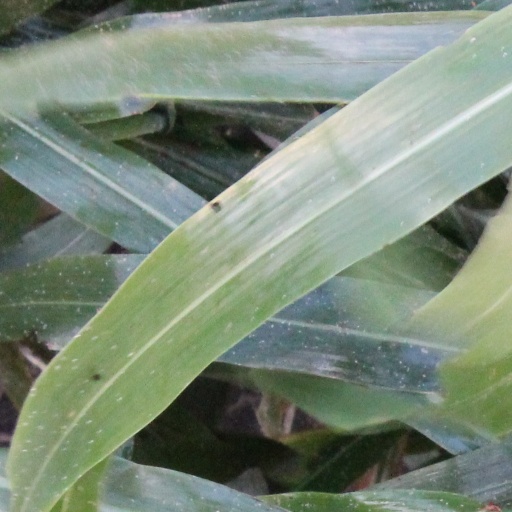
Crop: sorghum